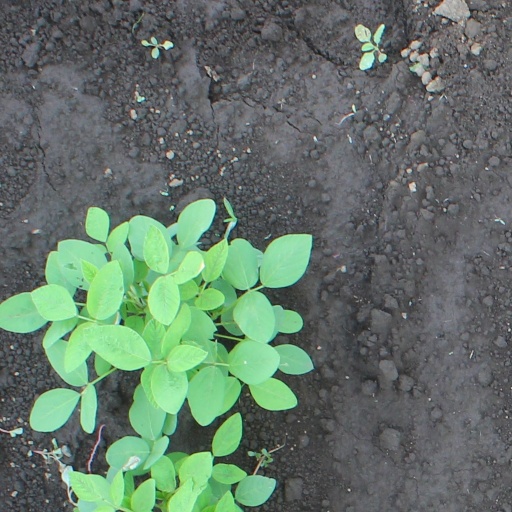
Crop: soybean